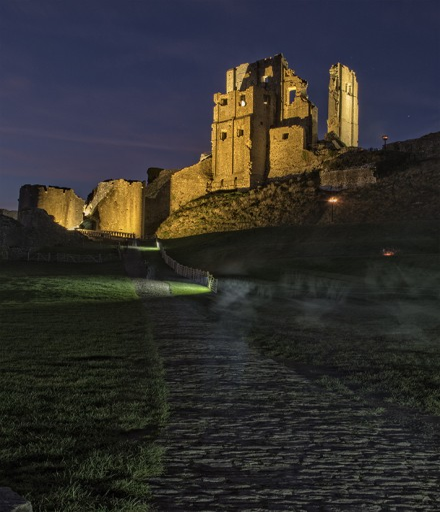
path leading to the castle